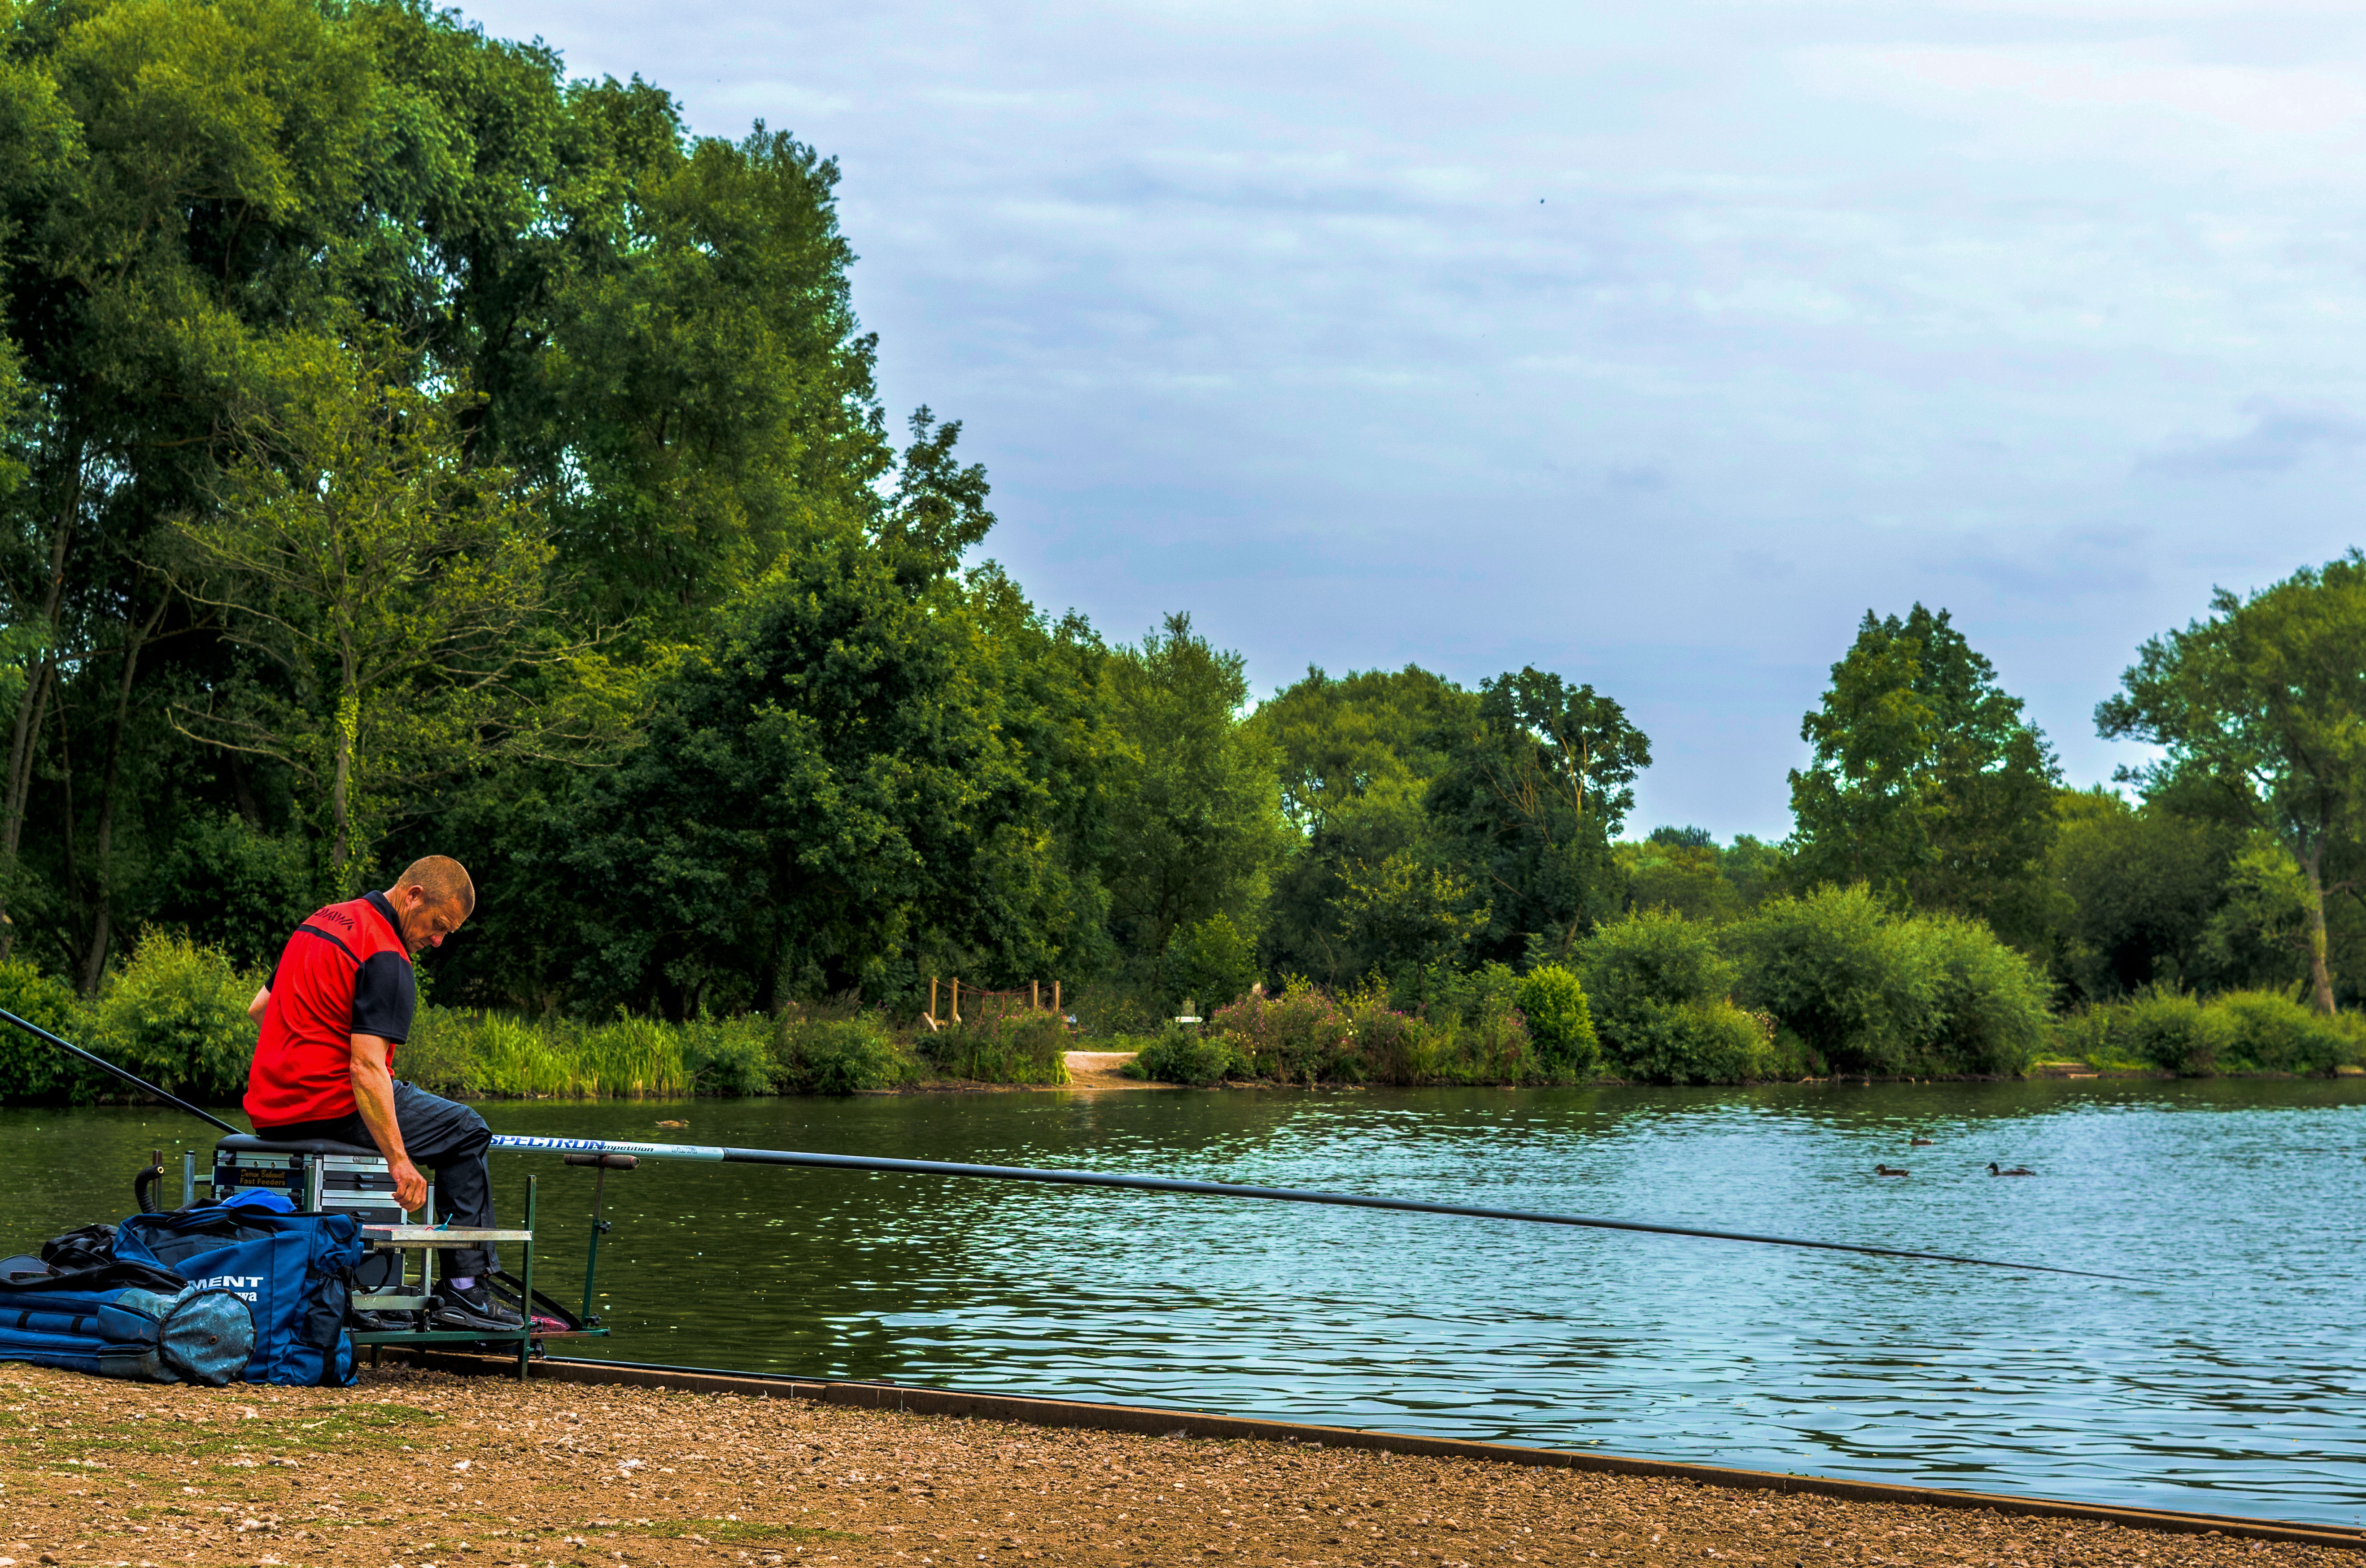
man, water, sky, boat, lake, river, canoe, paddle, vehicle, fishing, fisherman, kayak, trees, outdoors, boating, rod, angler, recreational fishing